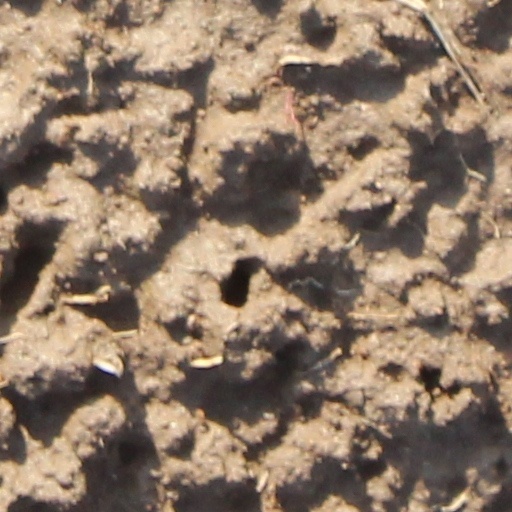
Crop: wheat